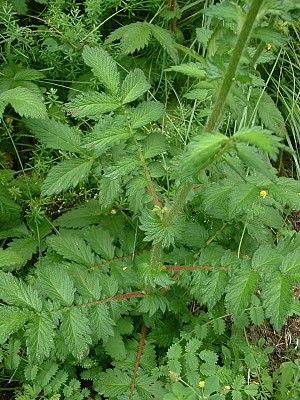
L'Aigremoine eupatoire est une espèce de plantes herbacées vivaces nitrophiles, rhizomateuses, de la famille des Rosacées, commune dans toute l'Europe.